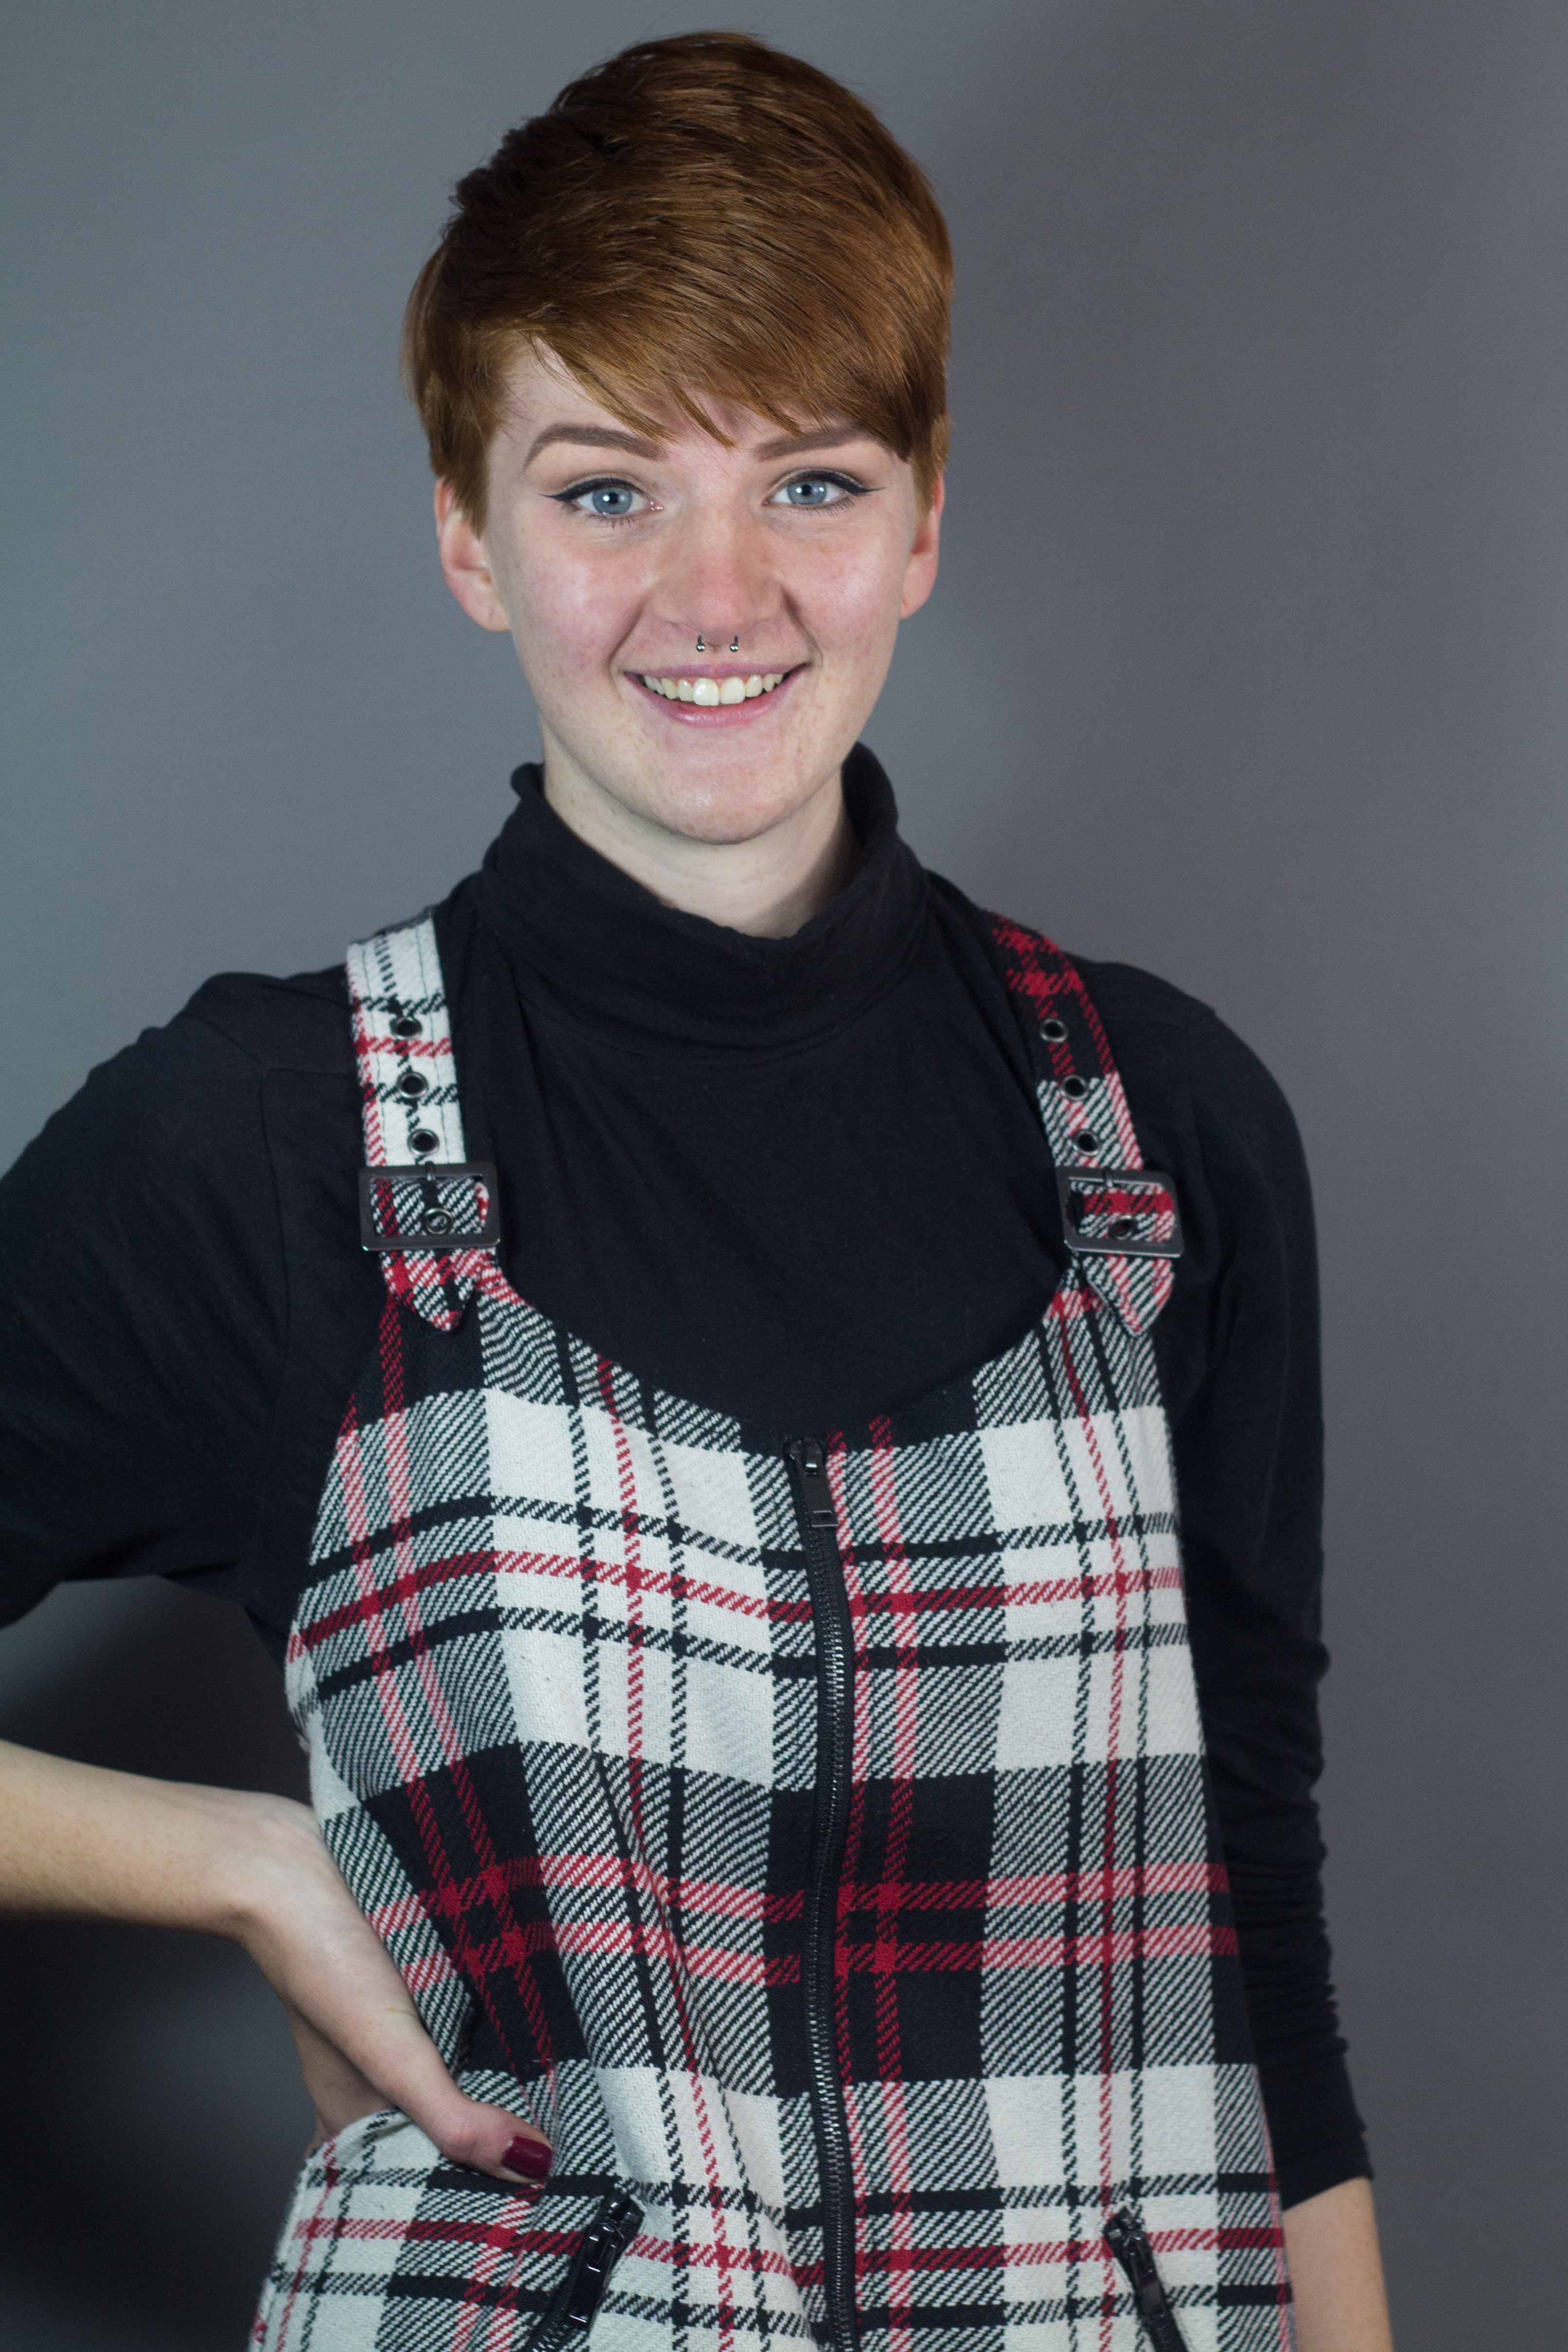
person, people, girl, woman, hair, female, pattern, portrait, model, young, studio, human, fashion, clothing, black, lady, hairstyle, makeup, make up, posing, face, design, happy, skin, style, body, attractive, adult, glamour, photo shoot, women fashion, woman fashion, portrait photography